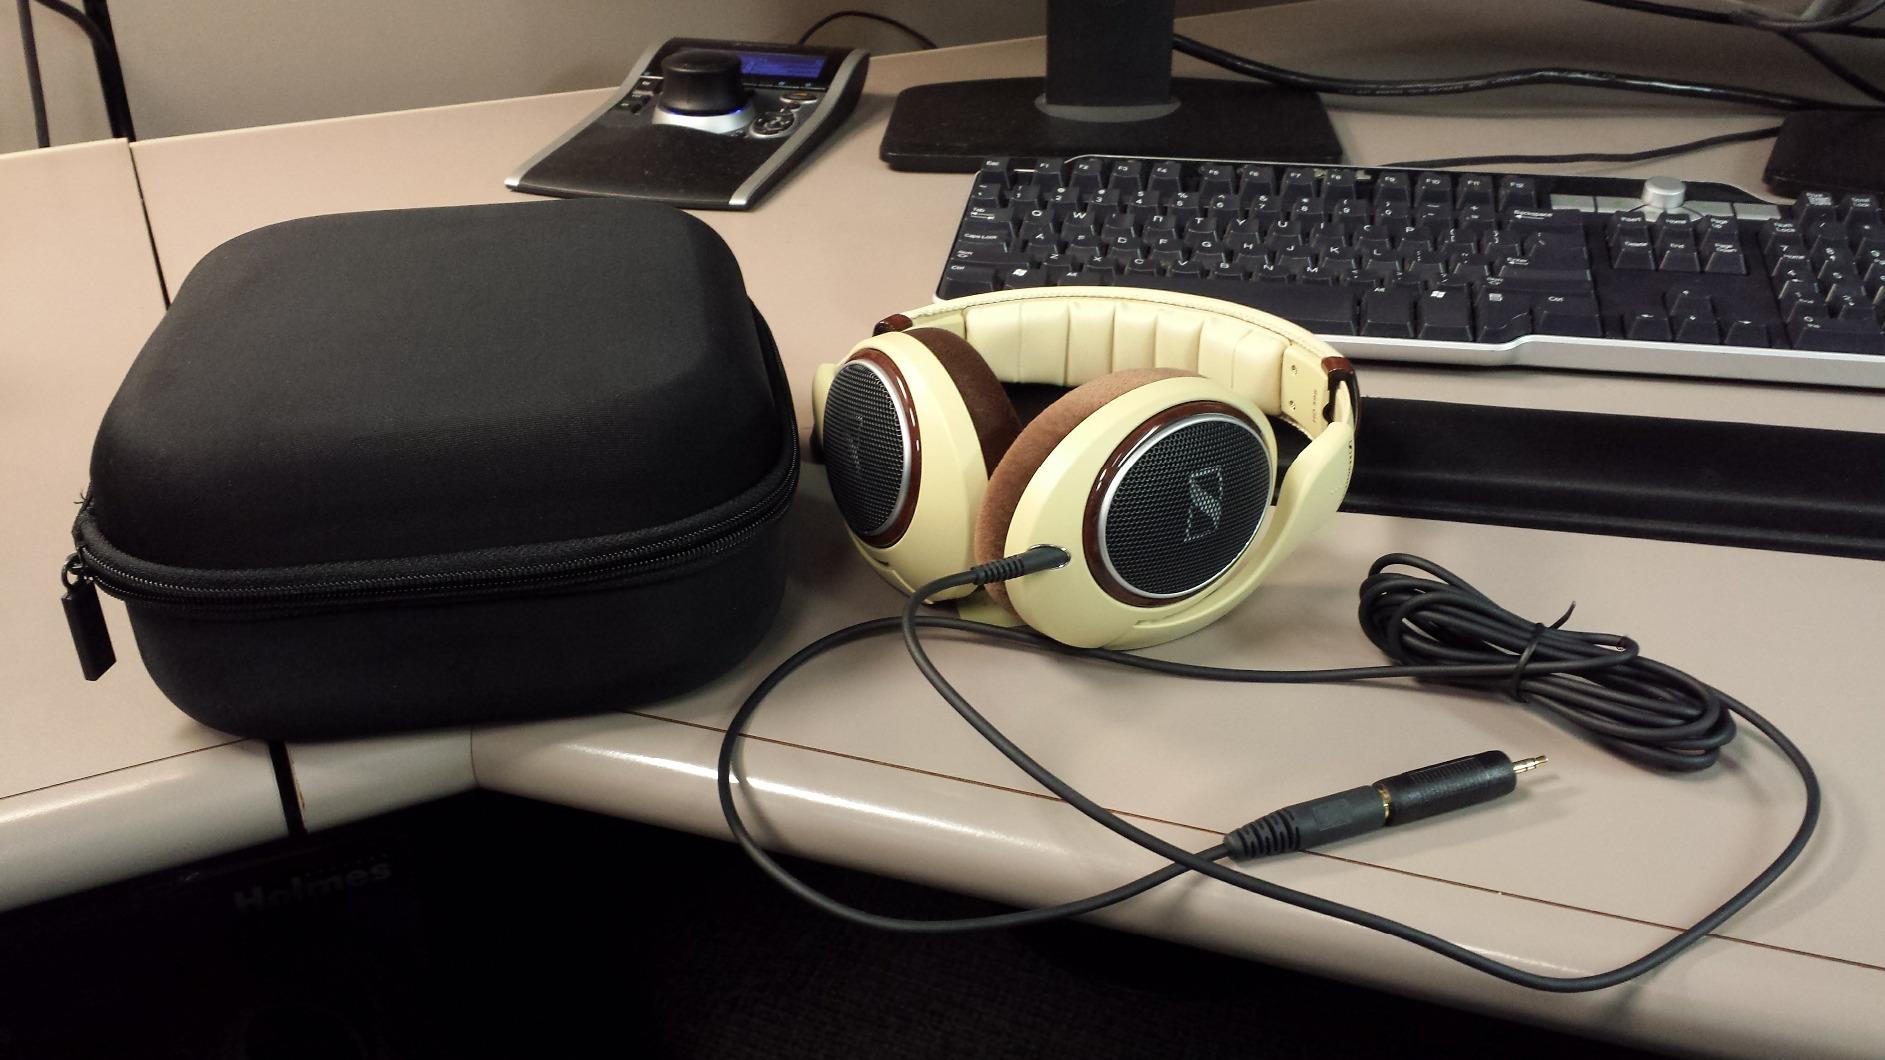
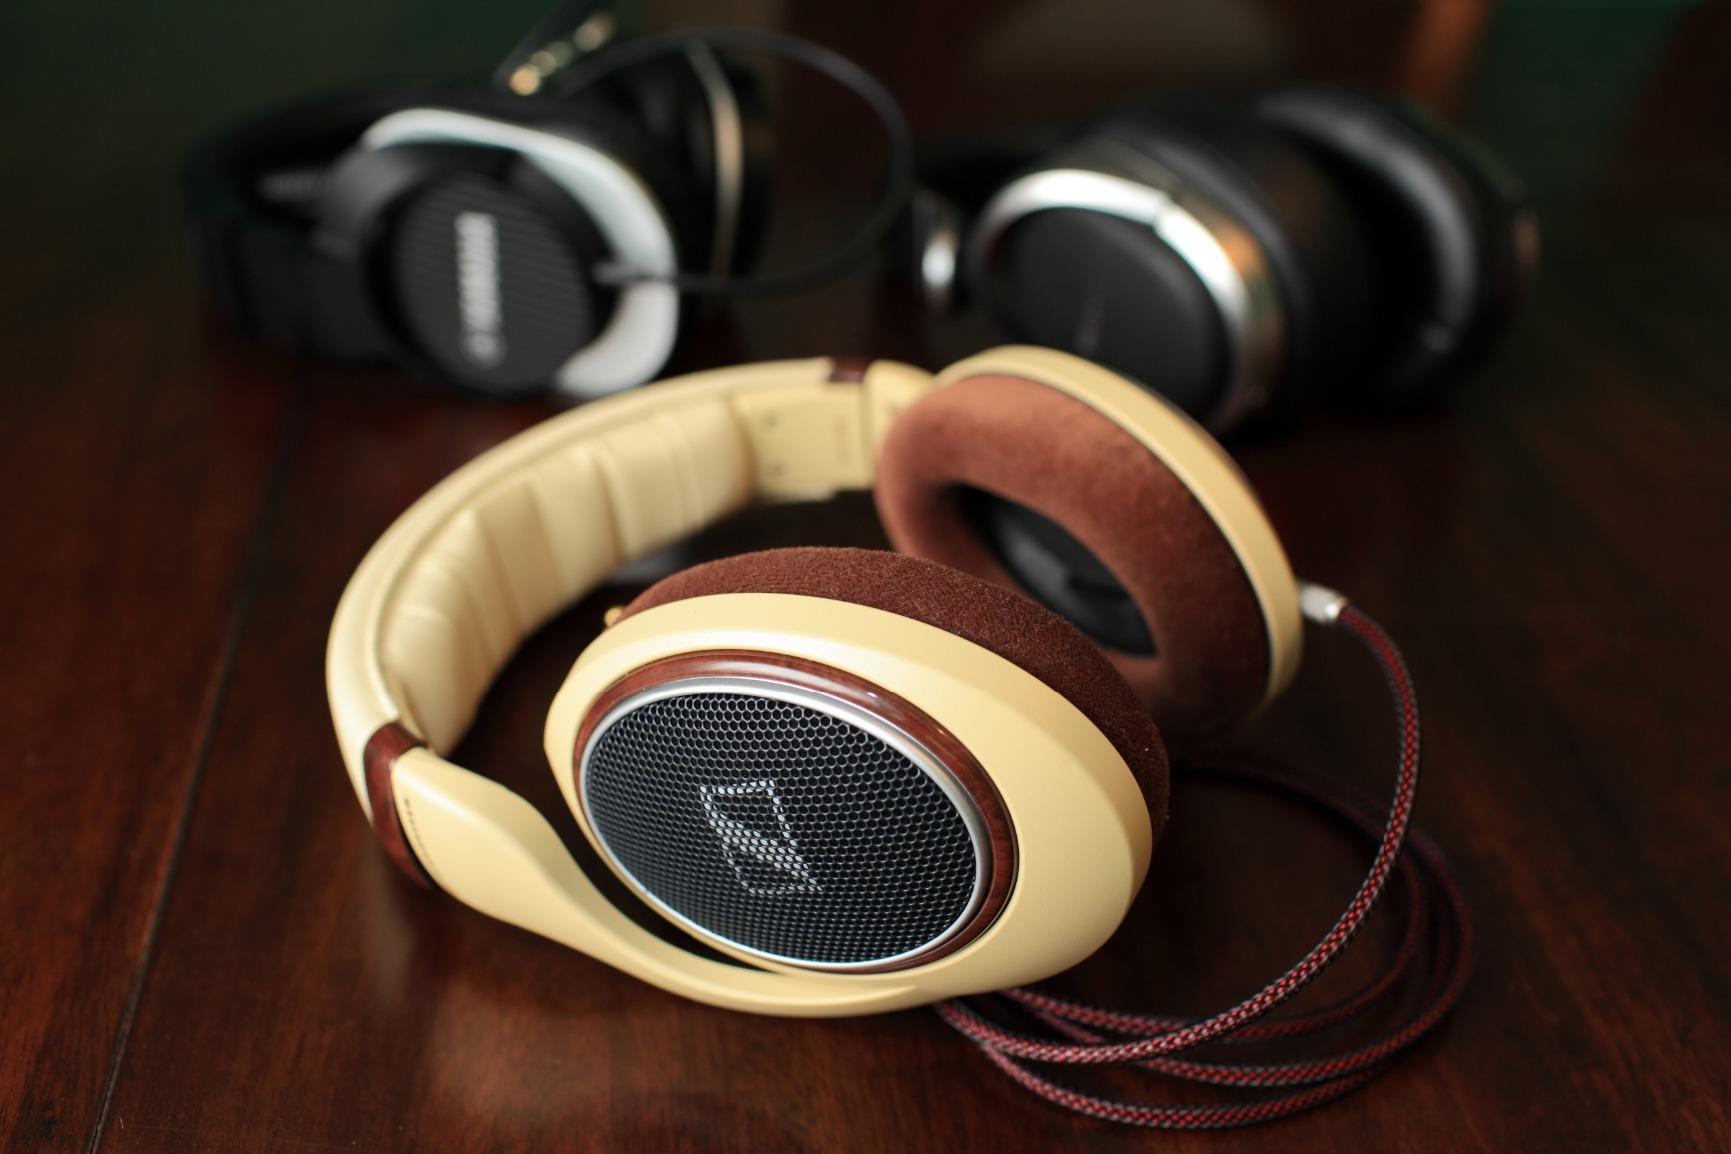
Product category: headphones
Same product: yes